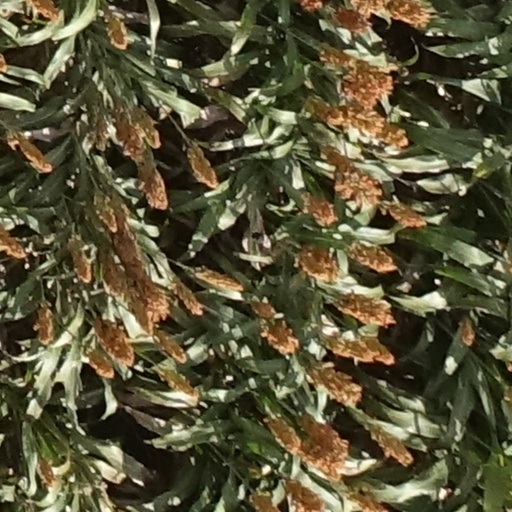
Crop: sorghum